XHOCA-FM

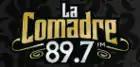
Final logo as La Comadre, used until 2017

XHOCA received its concession in October 1992; the concession was originally awarded to José Antonio Ibarra Fariña, part of the Ibarra family that founded Grupo ACIR.